Favipiravir

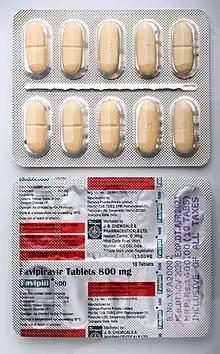
Favipiravir 800 mg tablets from India

Favipiravir is sold under the brand names , Avifavir, Avipiravir, Areplivir, FabiFlu, Favipira, Reeqonus, and Qifenda.